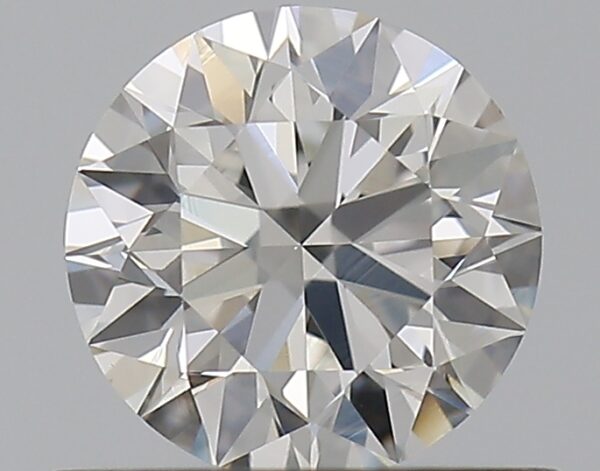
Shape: round
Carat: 0.5
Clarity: VS2
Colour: G
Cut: EX
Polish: EX
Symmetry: EX
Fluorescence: F
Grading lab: GIA
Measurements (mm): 5.08 x 5.1 x 3.16